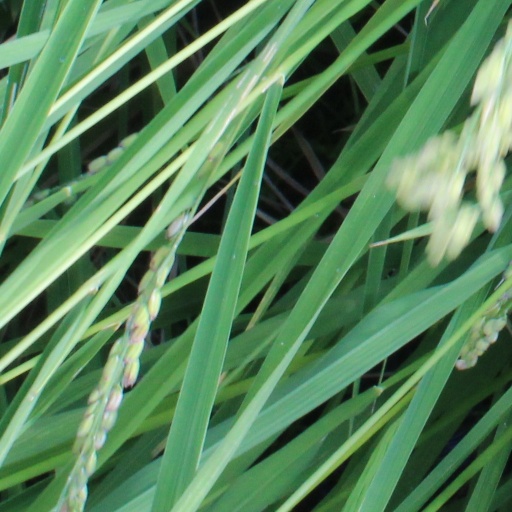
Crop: rice